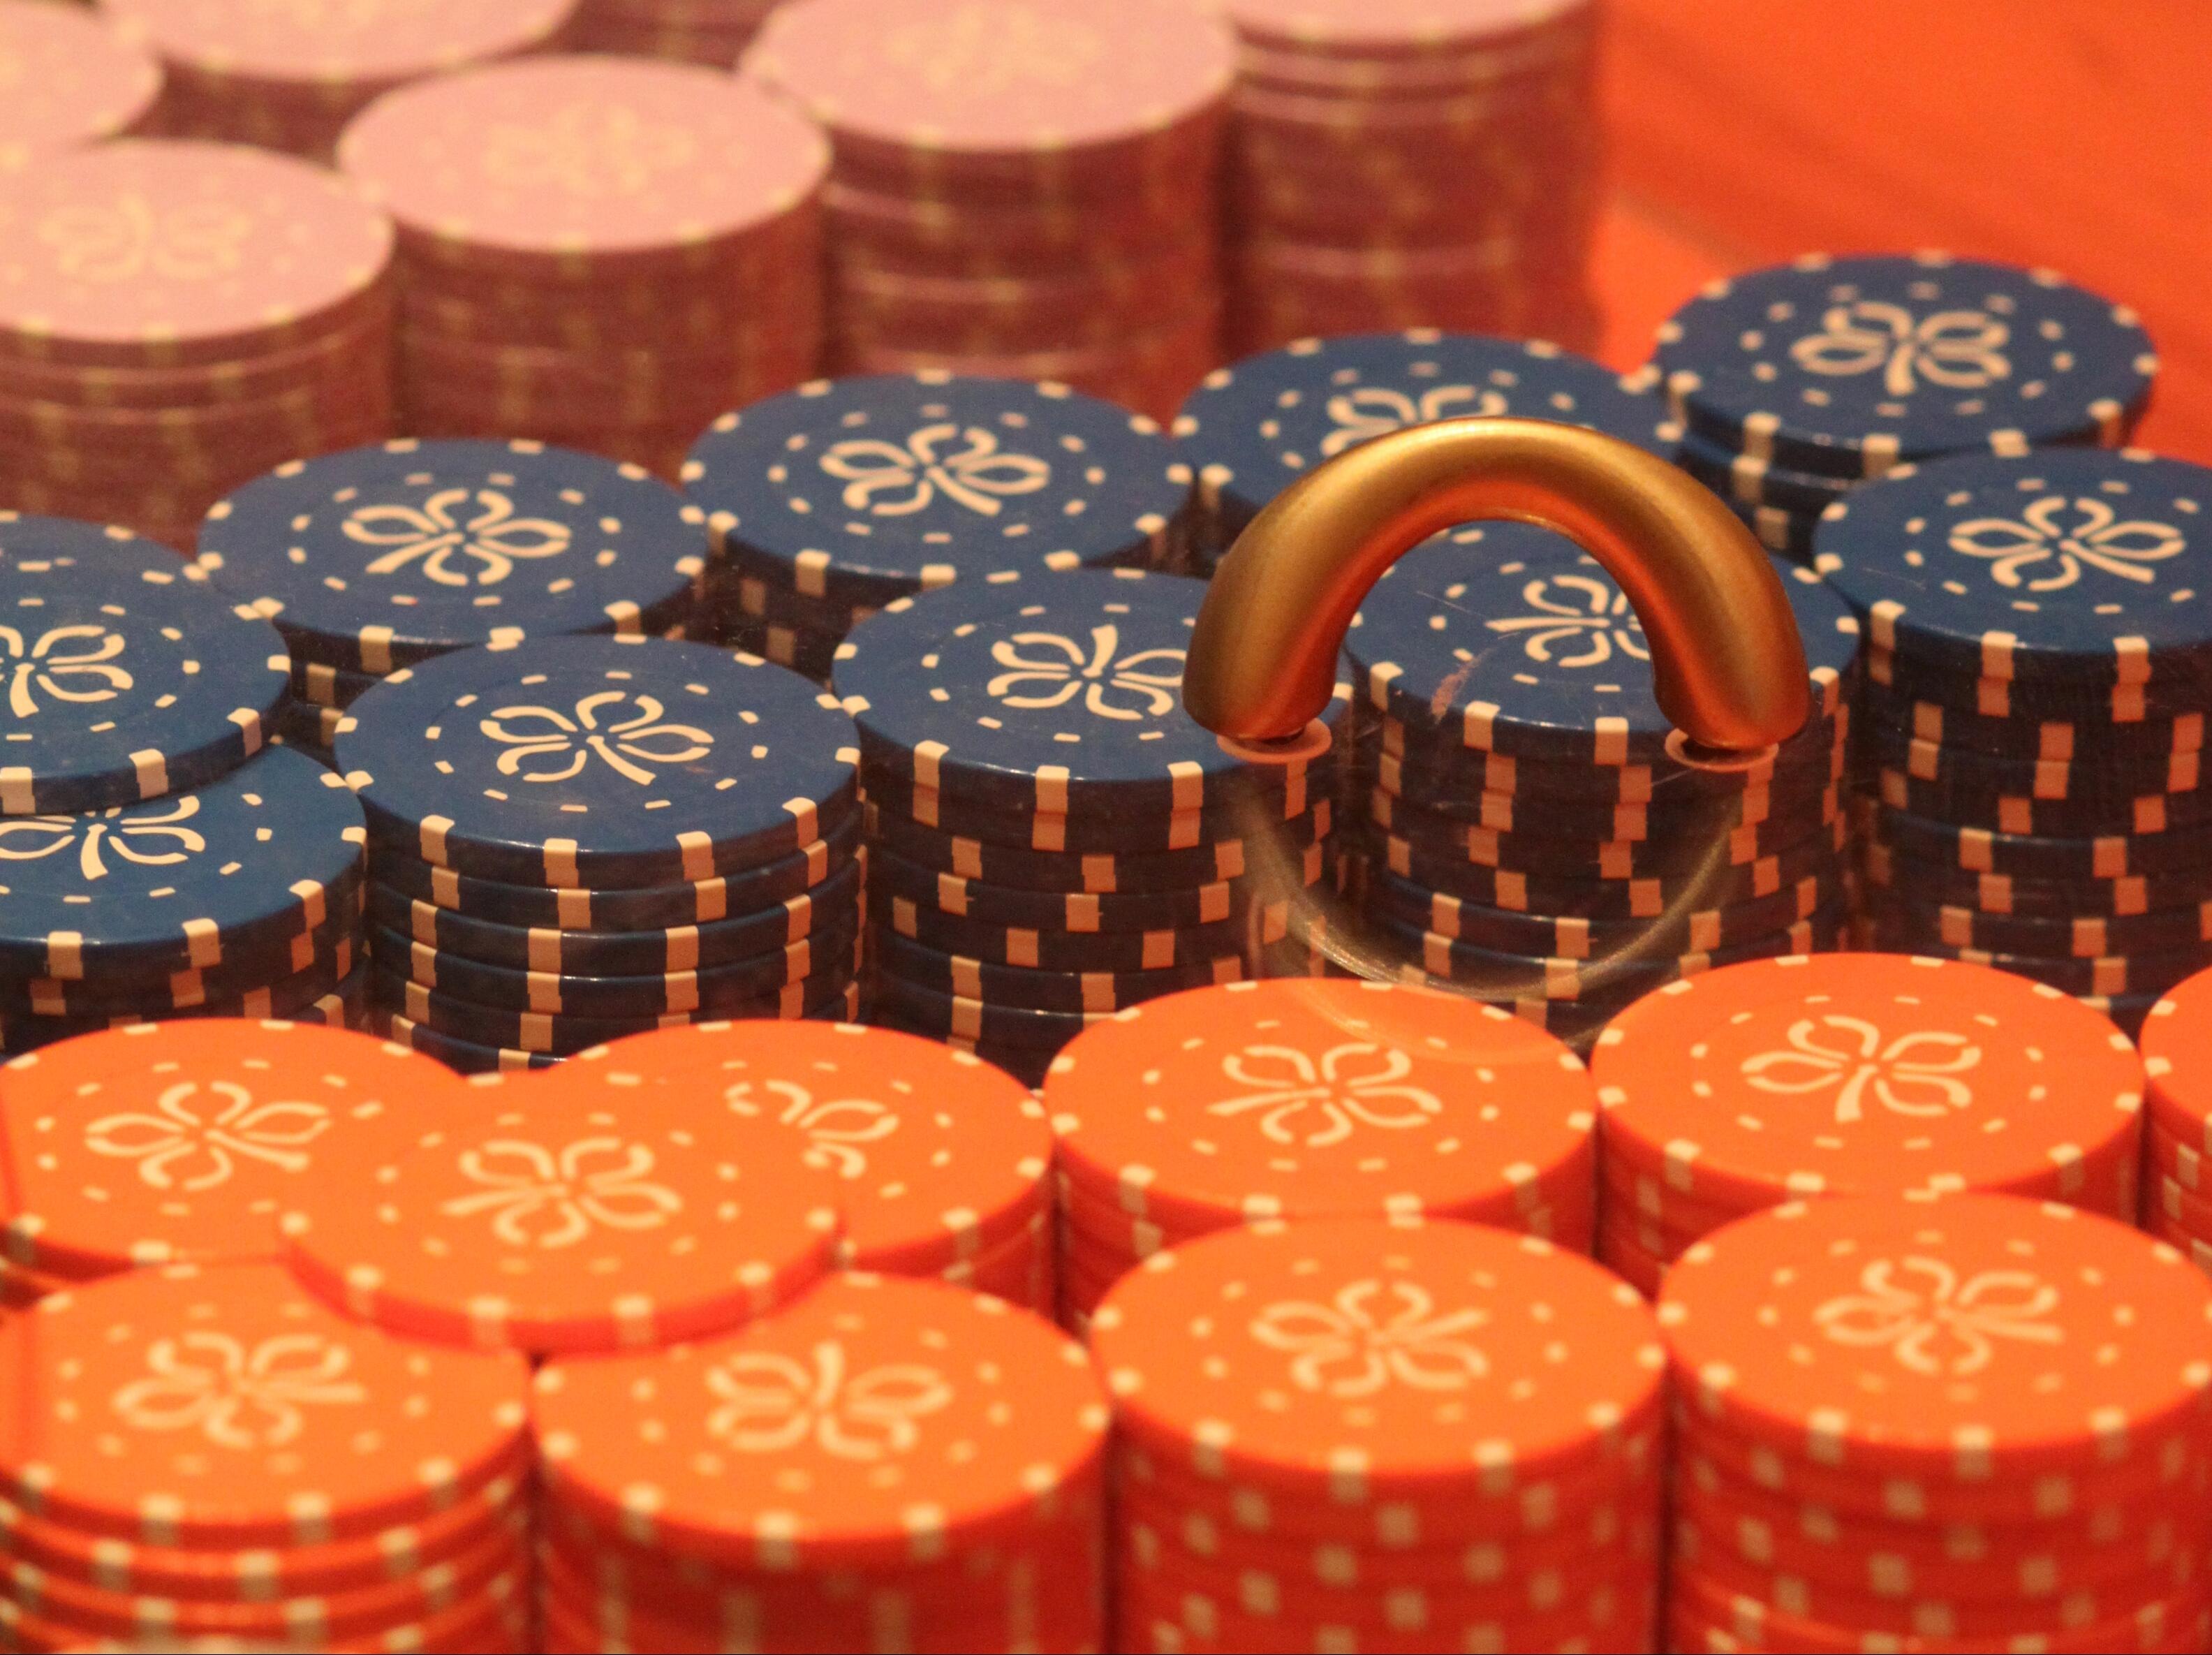
play, number, orange, pattern, food, color, macro, money, colorful, close, arcade, casino, gambling, games, loss, entertainment, chips, voltage, profit, roulette, pastime, indoor games and sports, game casino, win verlierem